Trilobite

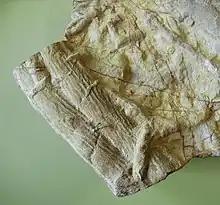
"Cruziana", fossil trilobite-burrowing trace

Most Early Silurian families constitute a subgroup of the Late Ordovician fauna. Few, if any, of the dominant Early Ordovician fauna survived to the end of the Ordovician, yet 74% of the dominant Late Ordovician trilobite fauna survived the Ordovician. Late Ordovician survivors account for all post-Ordovician trilobite groups except the Harpetida. Silurian and Devonian trilobite assemblages are superficially similar to Ordovician assemblages, dominated by Lichida and Phacopida (including the well-known Calymenina). The Silurian diversity of trilobites was high during the Llandovery and Wenlock, though there was a sharp drop during the Pridoli at the end of the period, followed by a diversification during the Early Devonian, reaching a highpoint of 180 trilobite genera during the Emsian stage.